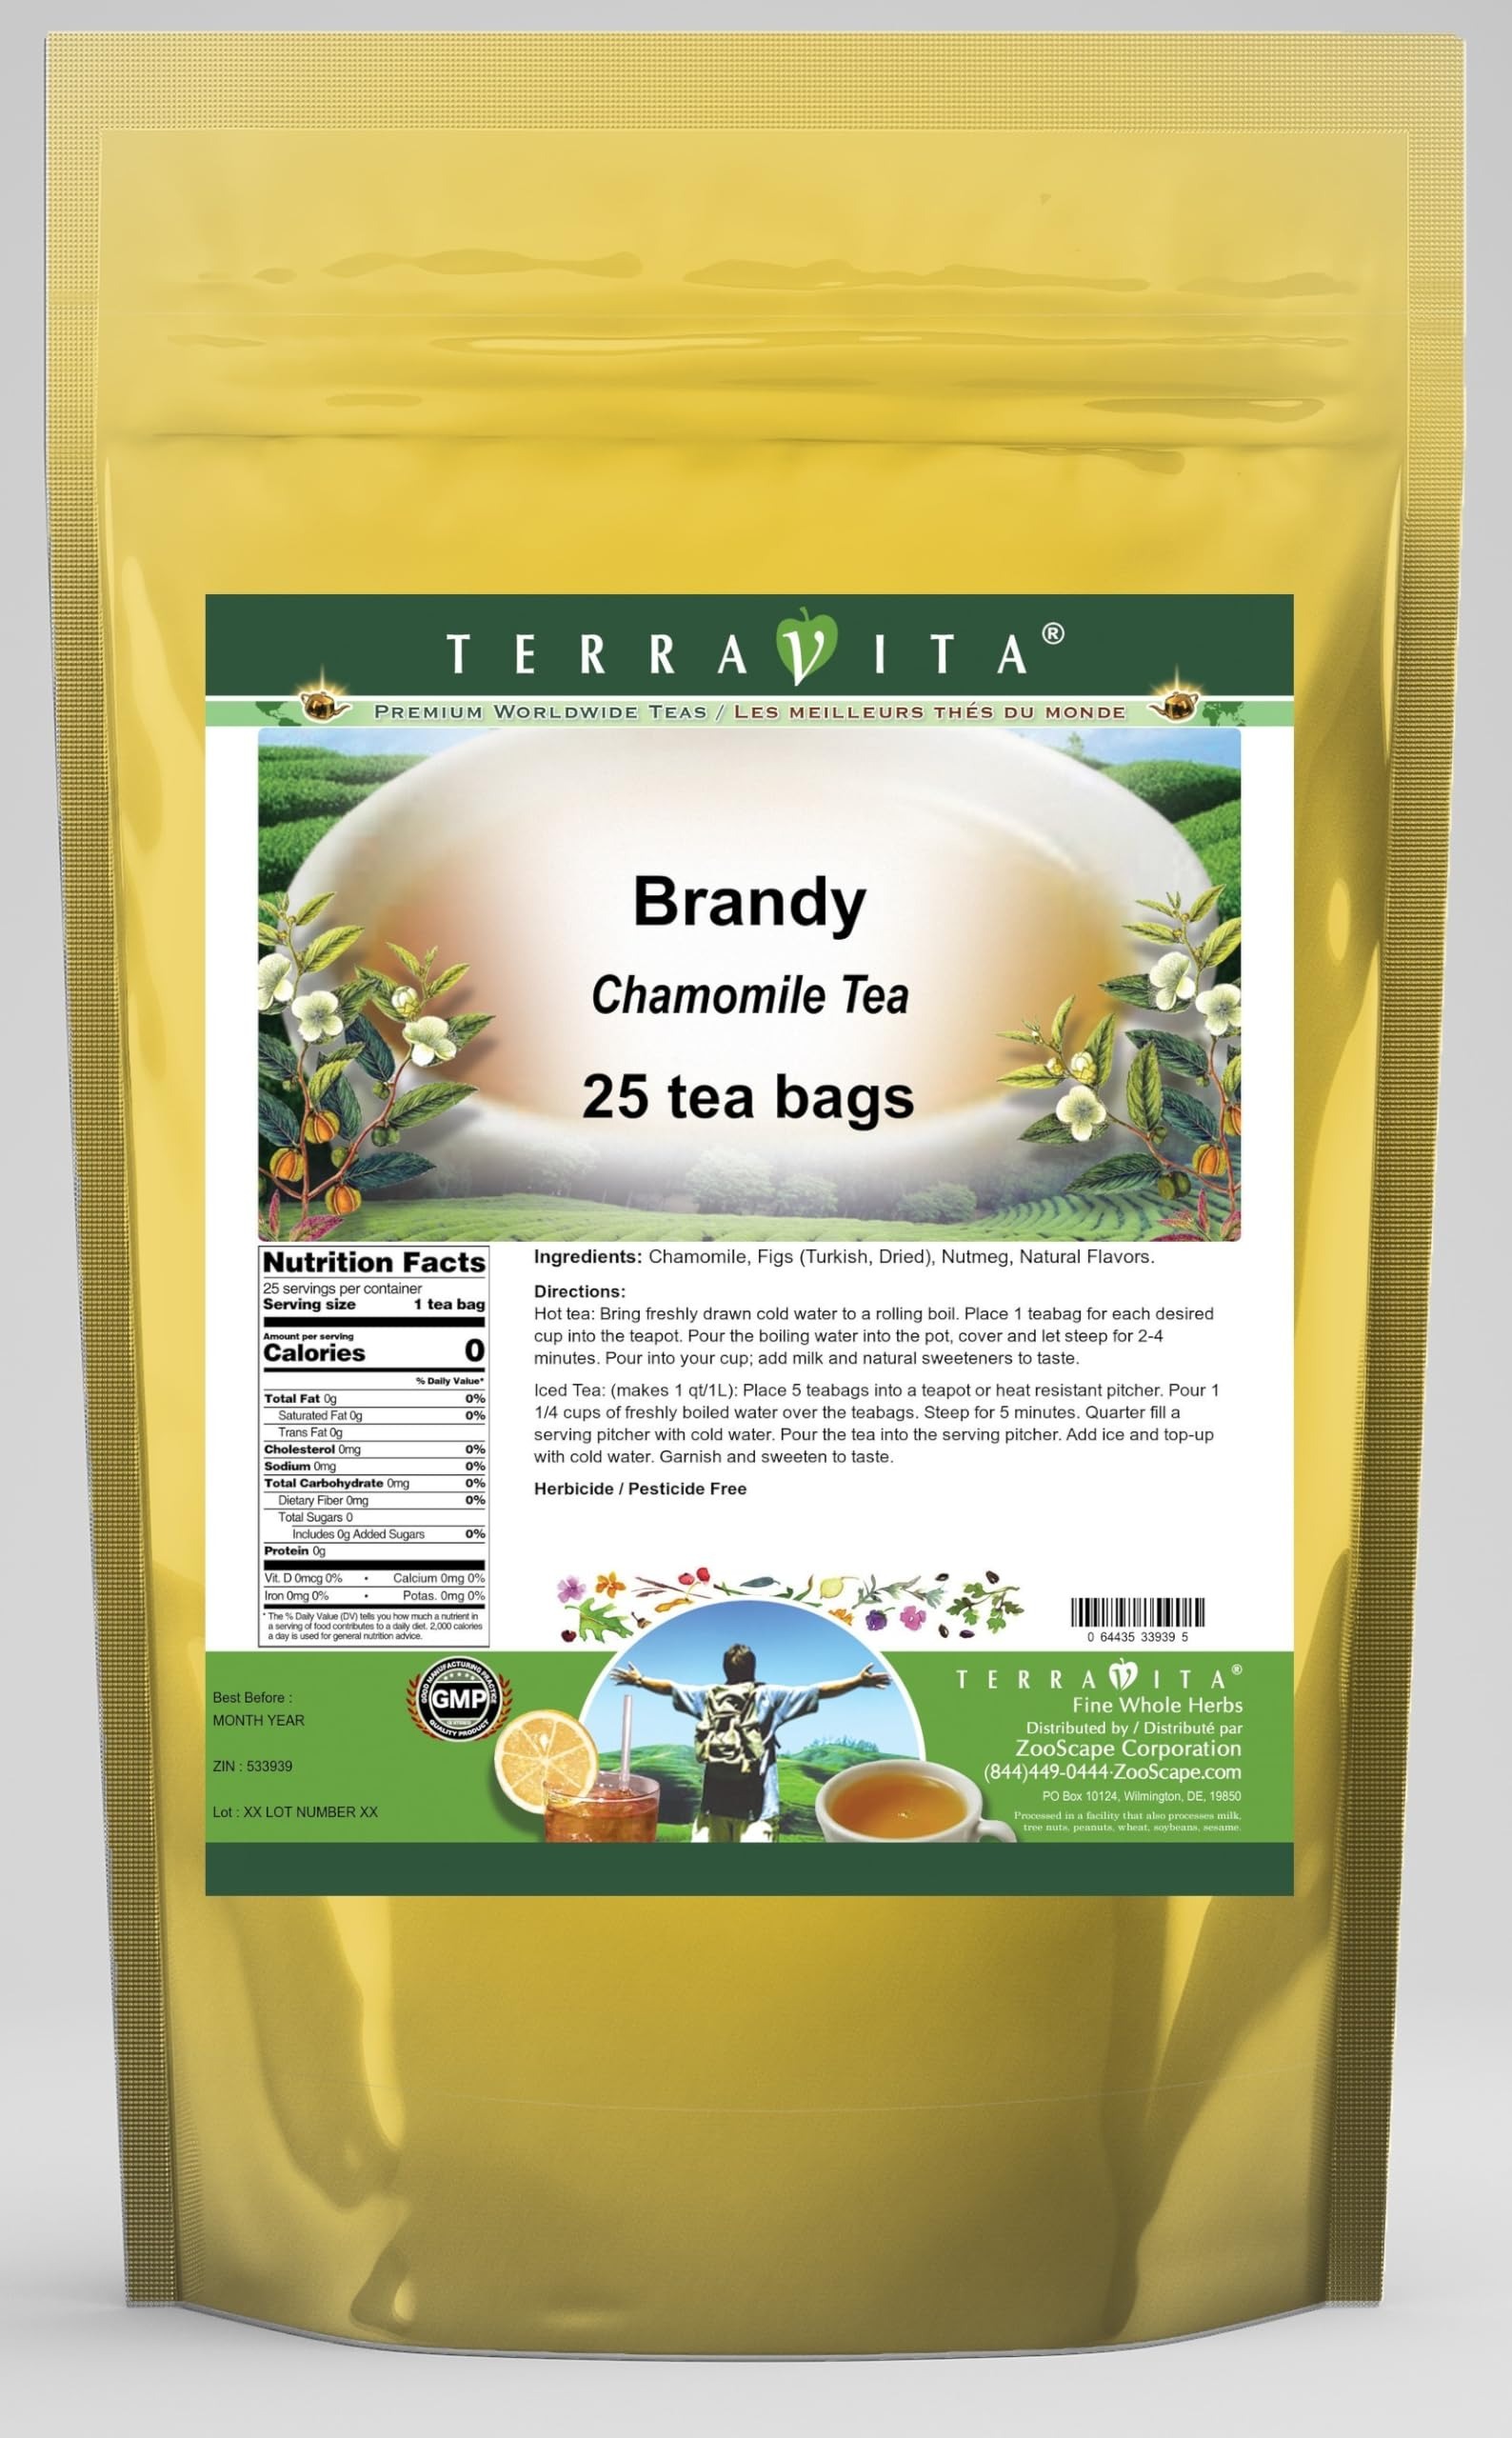
Item Name: Brandy Chamomile Tea (25 tea bags, ZIN: 533939) - 2 Pack
Bullet Point 1: Our Brandy Chamomile Tea is a delicious flavored Chamomile tea with Figs and Nutmeg that you will enjoy relaxing with anytime! The natural Brandy taste is delicious! - Ingredients: Chamomile tea, Figs, Nutmeg and Natural Brandy Flavor.
Bullet Point 2: No fillers.
Bullet Point 3: Manufacturer: TerraVita
Bullet Point 4: Size: 25 tea bags
Bullet Point 5: Chamomile Tea Bags - Packed in a convenient upright pouch!
Product Description: Our Brandy Chamomile Tea is a delicious flavored Chamomile tea with Figs and Nutmeg that you will enjoy relaxing with anytime! The natural Brandy taste is delicious! - Ingredients: Chamomile tea, Figs, Nutmeg and Natural Brandy Flavor. - Hot tea brewing method: Bring freshly drawn cold water to a rolling boil. Place 1 teabag for each desired cup into the teapot. Pour the boiling water into the pot, cover and let steep for 2-4 minutes. Pour into your cup; add milk and natural sweeteners to taste. - Iced tea brewing method: (to make 1 liter/quart): Place 5 teabags into a teapot or heat resistant pitcher. Pour 1 1/4 cups of freshly boiled water over the teabags. Steep for 5 minutes. Quarter fill a serving pitcher with cold water. Pour the tea into the serving pitcher. Add ice and top-up with cold water. Garnish and sweeten to taste. - TerraVita is an exclusive line of premium-quality, natural source products that use only the finest, purest and most potent ingredients found around the world. TerraVita is hallmarked by the highest possible standards of purity, potency, stability and freshness. All of our products are prepared with the highest elements of quality control, from raw materials through the entire manufacturing process, up to and including the moment that the bottles or bags are sealed for freshness and shipped out to you. Our highest possible standards are certified by independent laboratories and backed by our personal guarantee. - TerraVita exists to meet and ensure your family's health and wellness without the harmful effects of chemicals and health products. We strive to make all of our products affordable and reliable and are constantly searching the market to maintain our affordability and to look for new ways to serve you and the ones you love. TerraVita
Value: 50.0
Unit: Count

Price: 35.63